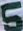
Number: 5